H. E. and A. Bown

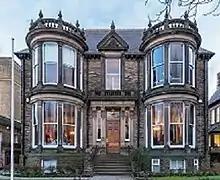
The Harrogate Club, in 2022

This large villa was designed by Henry Edwin Bown, possibly in collaboration with his brother Arthur. As of 2022 it had been converted into flats.